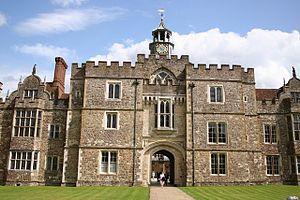
Cette liste des musées du Kent, Angleterre contient des musées qui sont définis dans ce contexte comme des institutions qui recueillent et soignent des objets d'intérêt culturel, artistique, scientifique ou historique. leurs collections ou expositions connexes disponibles pour la consultation publique. Sont également inclus les galeries d'art à but non lucratif et les galeries d'art universitaires. Les musées virtuels ne sont pas inclus.